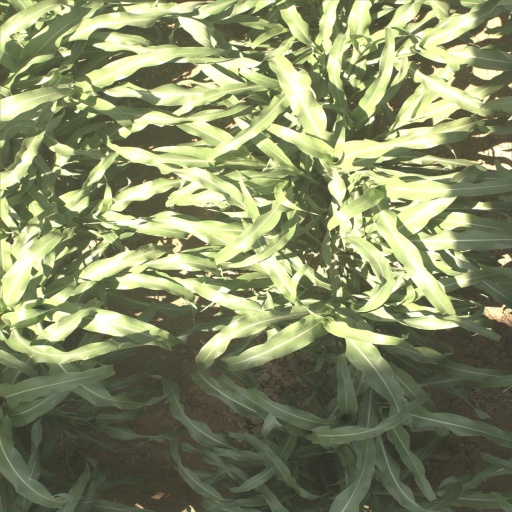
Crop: sorghum